Which point is corresponding to the reference point?
Reference image:
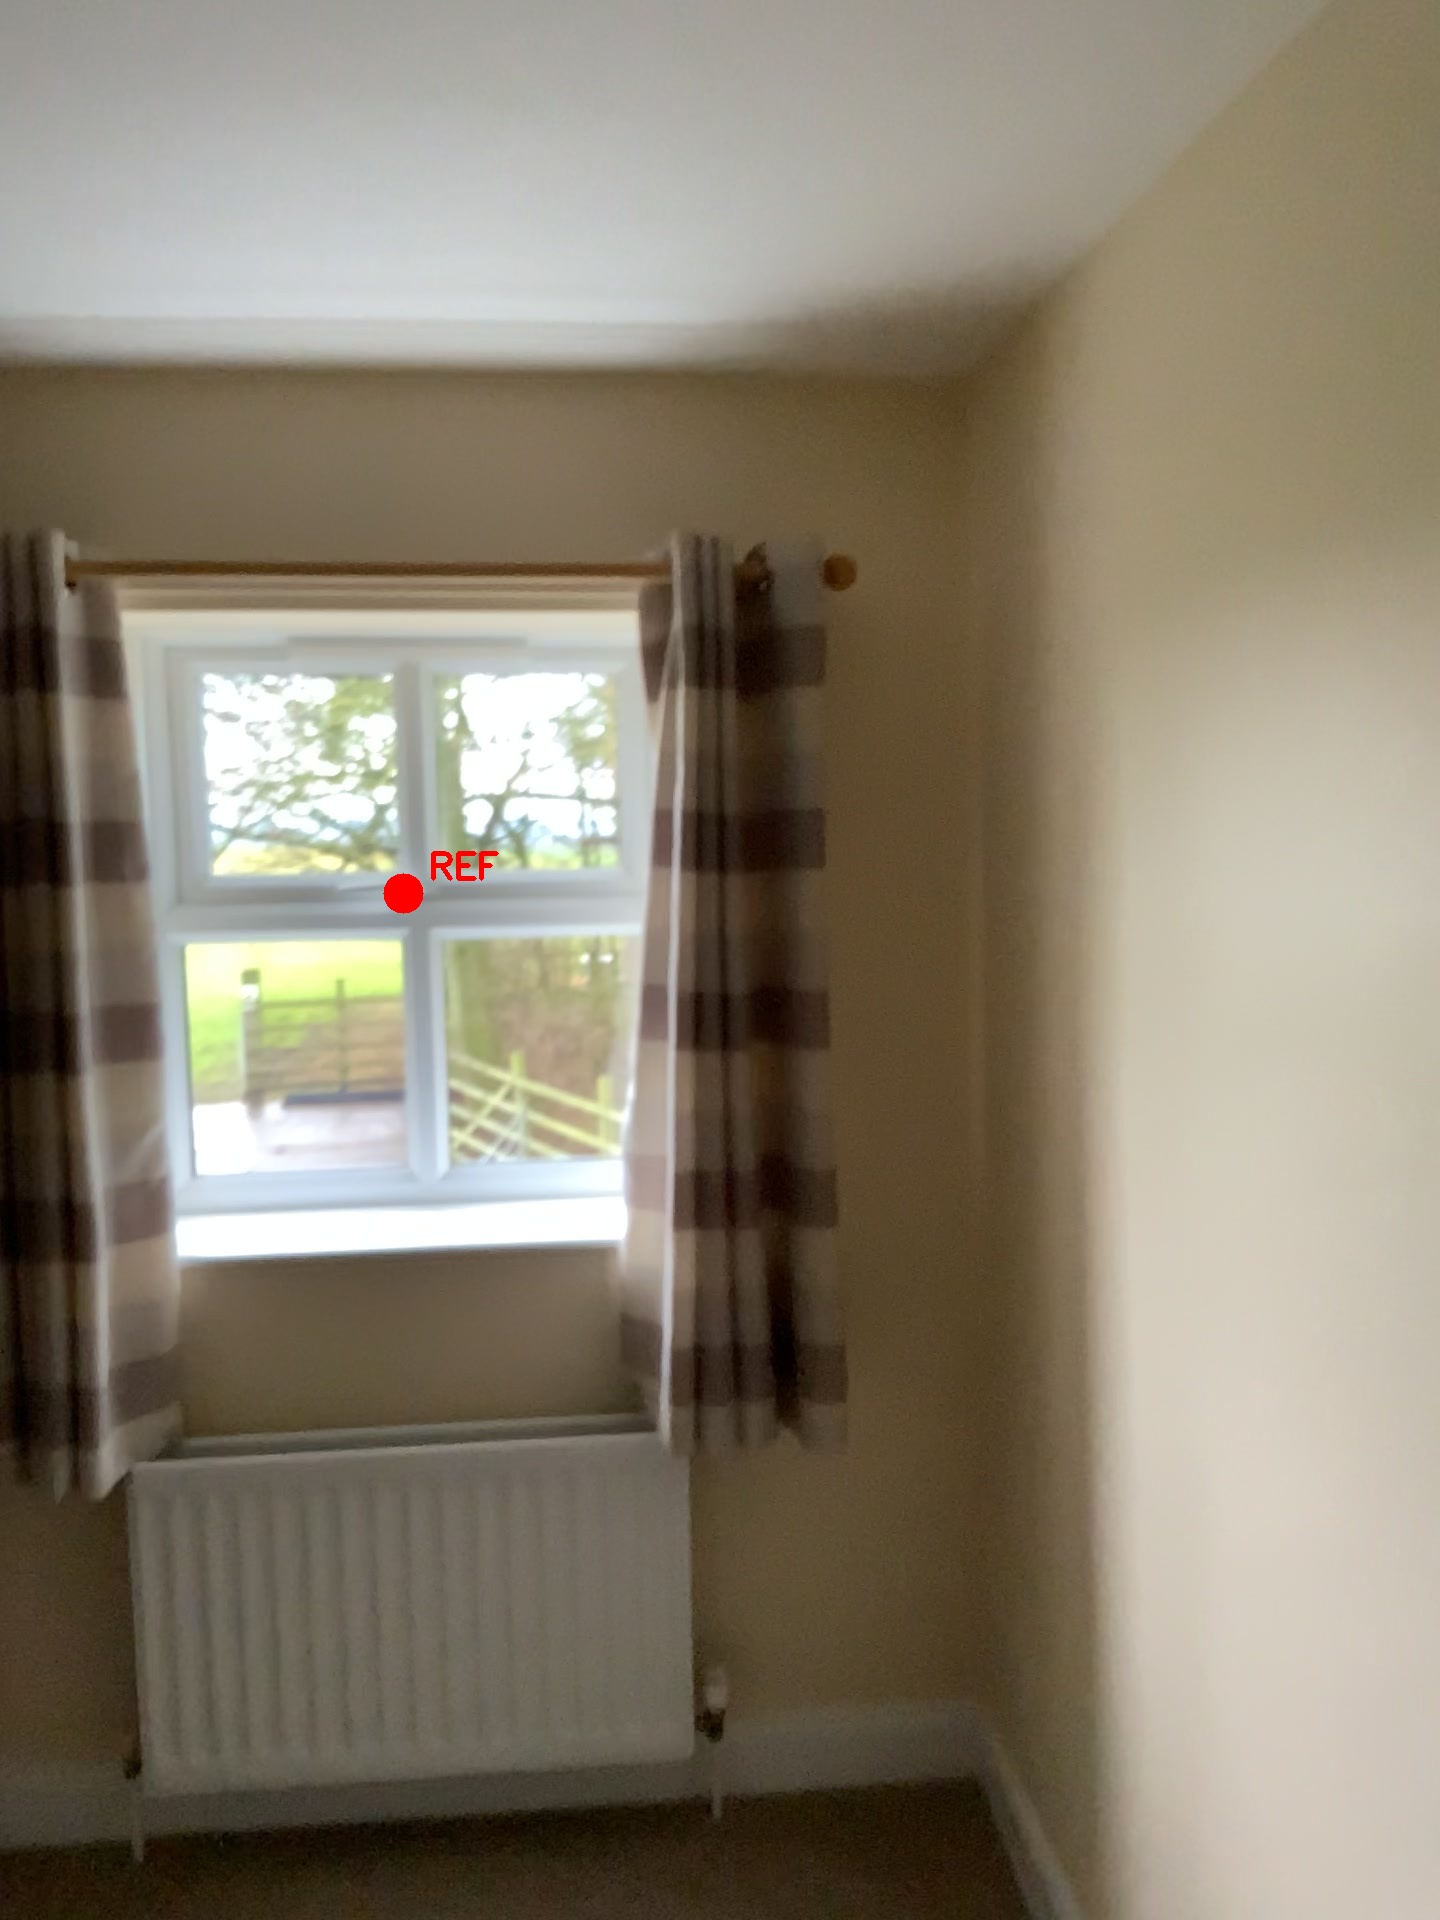
Option image:
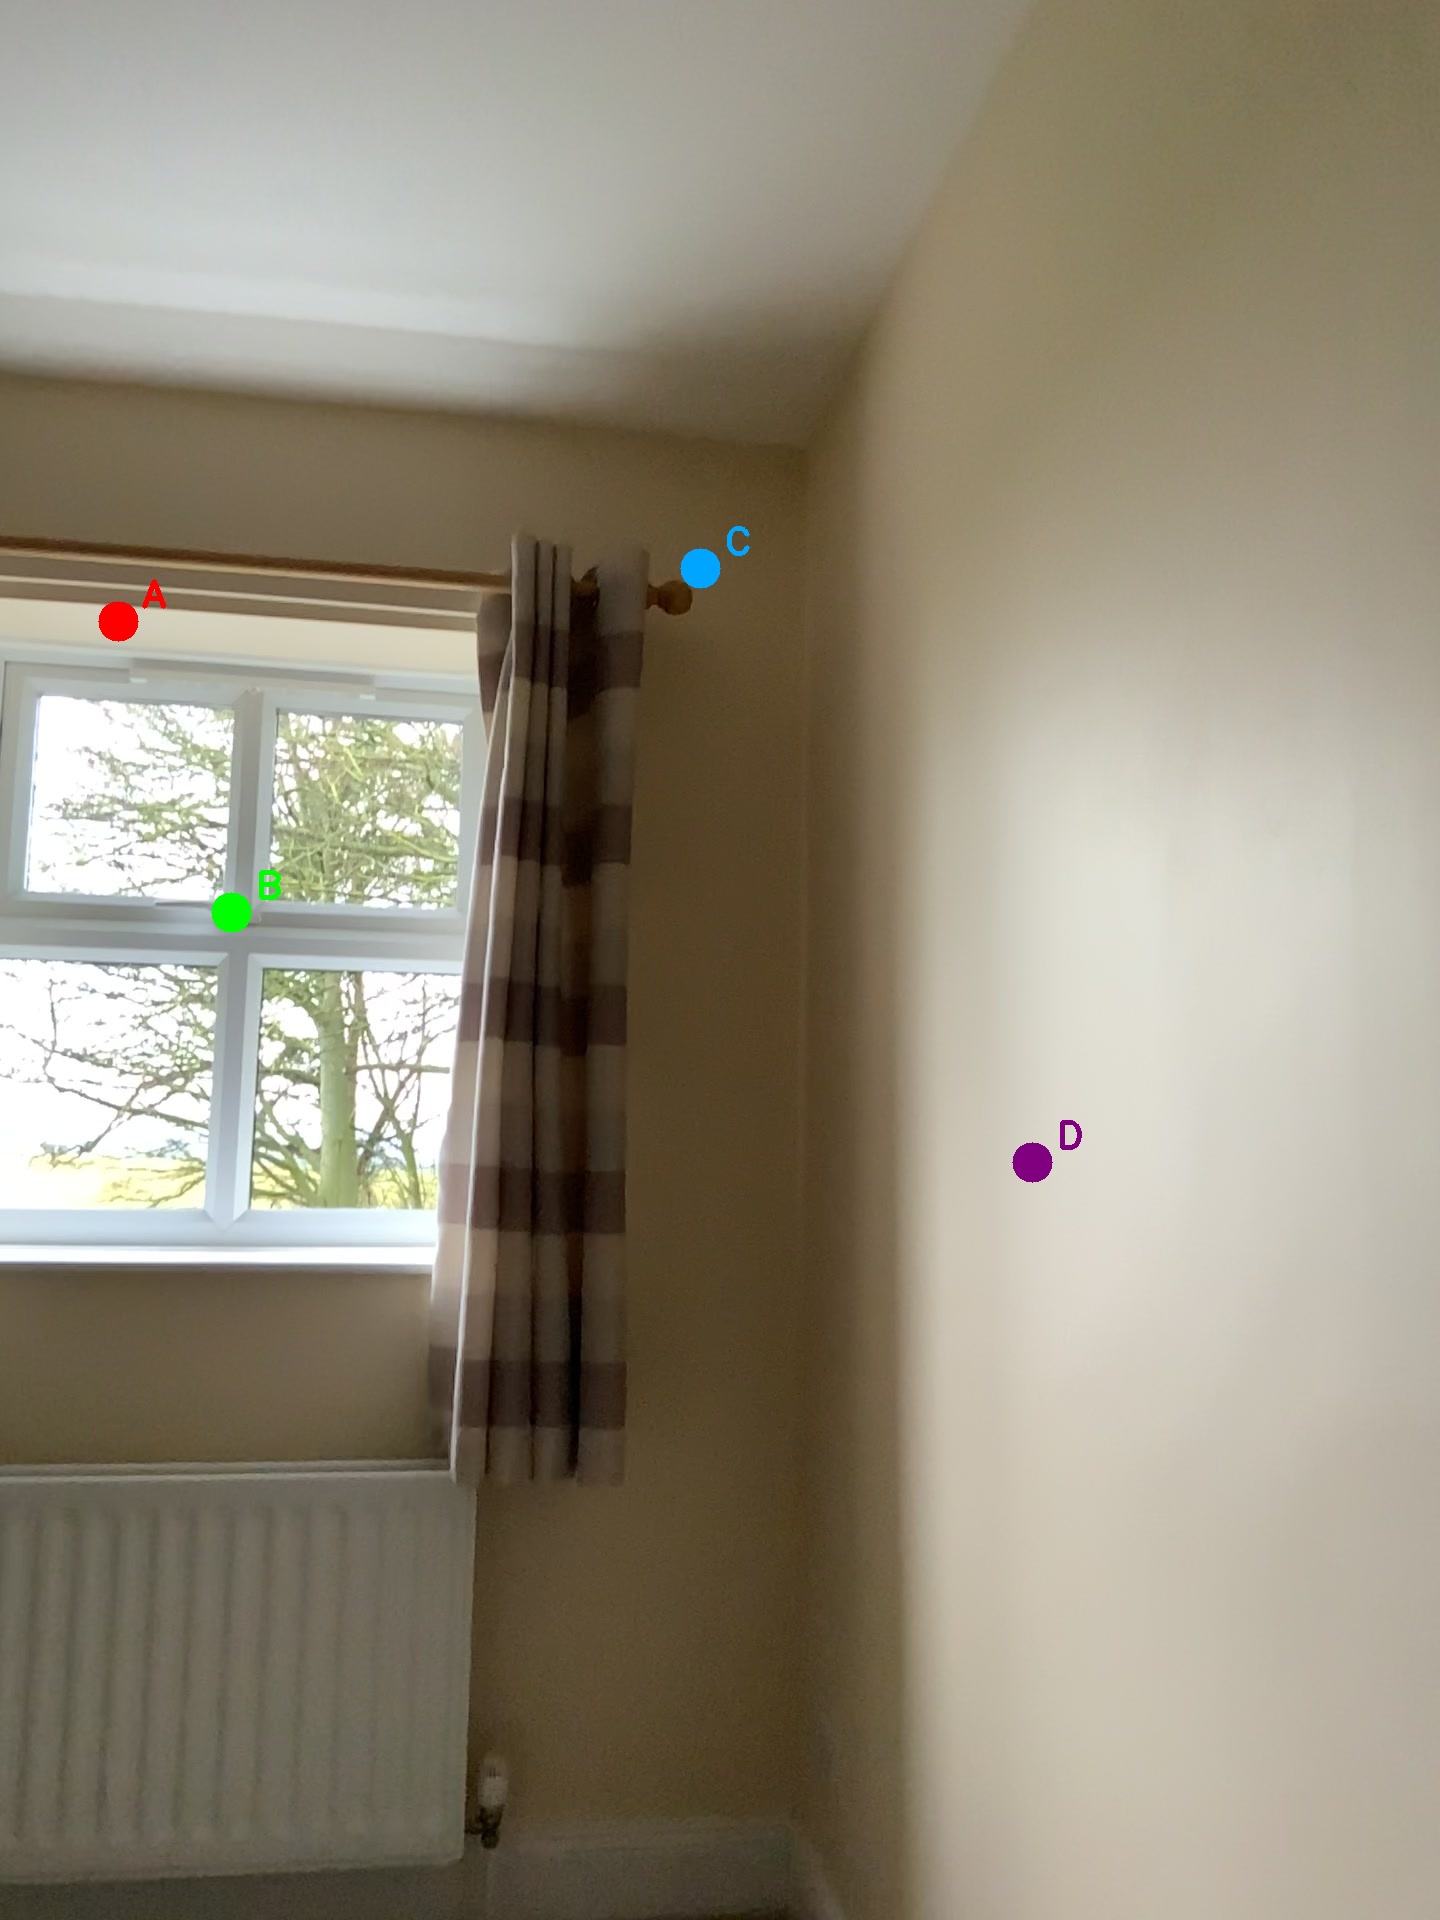
Choices:
Point A
Point B
Point C
Point D
Answer: (B)